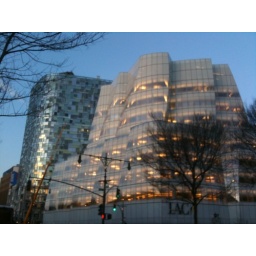
Gehry's first office building in New York City